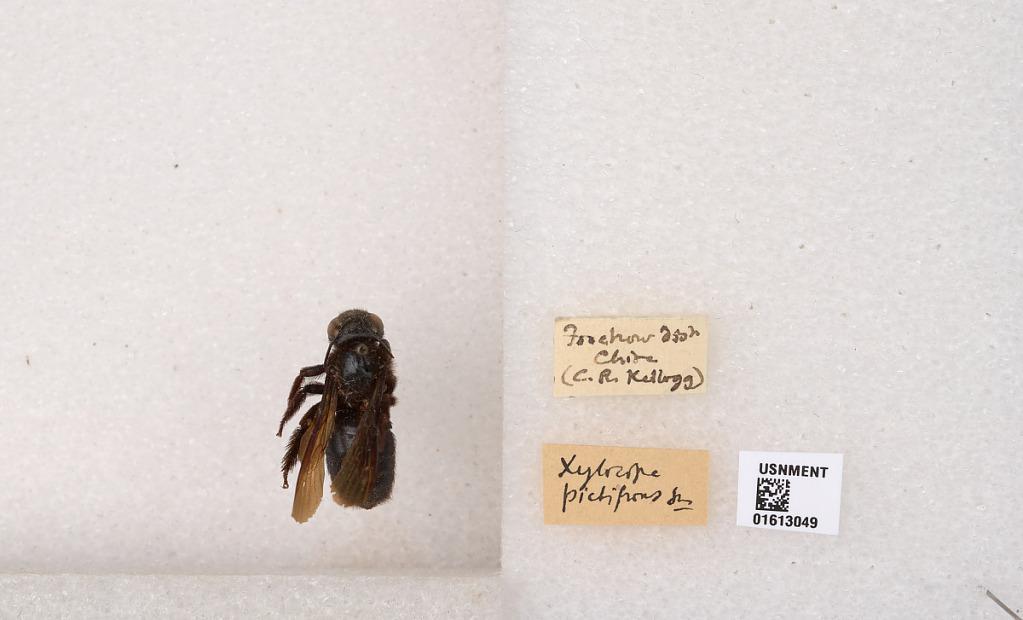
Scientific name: Xylocopa (Biluna) tranquebarorum tranquebarorum (Swederus)
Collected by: C. Kellogg
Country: China
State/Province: Fujian
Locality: Foochow